Tammy and the Doctor

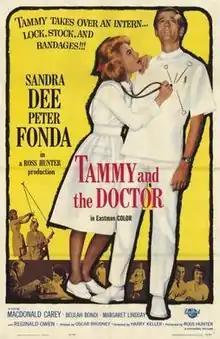
Theatrical release poster

Tammy and the Doctor is a 1963 Eastmancolor romantic comedy film directed by Harry Keller and starring Sandra Dee as Tambrey "Tammy" Tyree and Peter Fonda (in his film debut) as Dr. Mark Cheswick. It is the third of the four Tammy films.